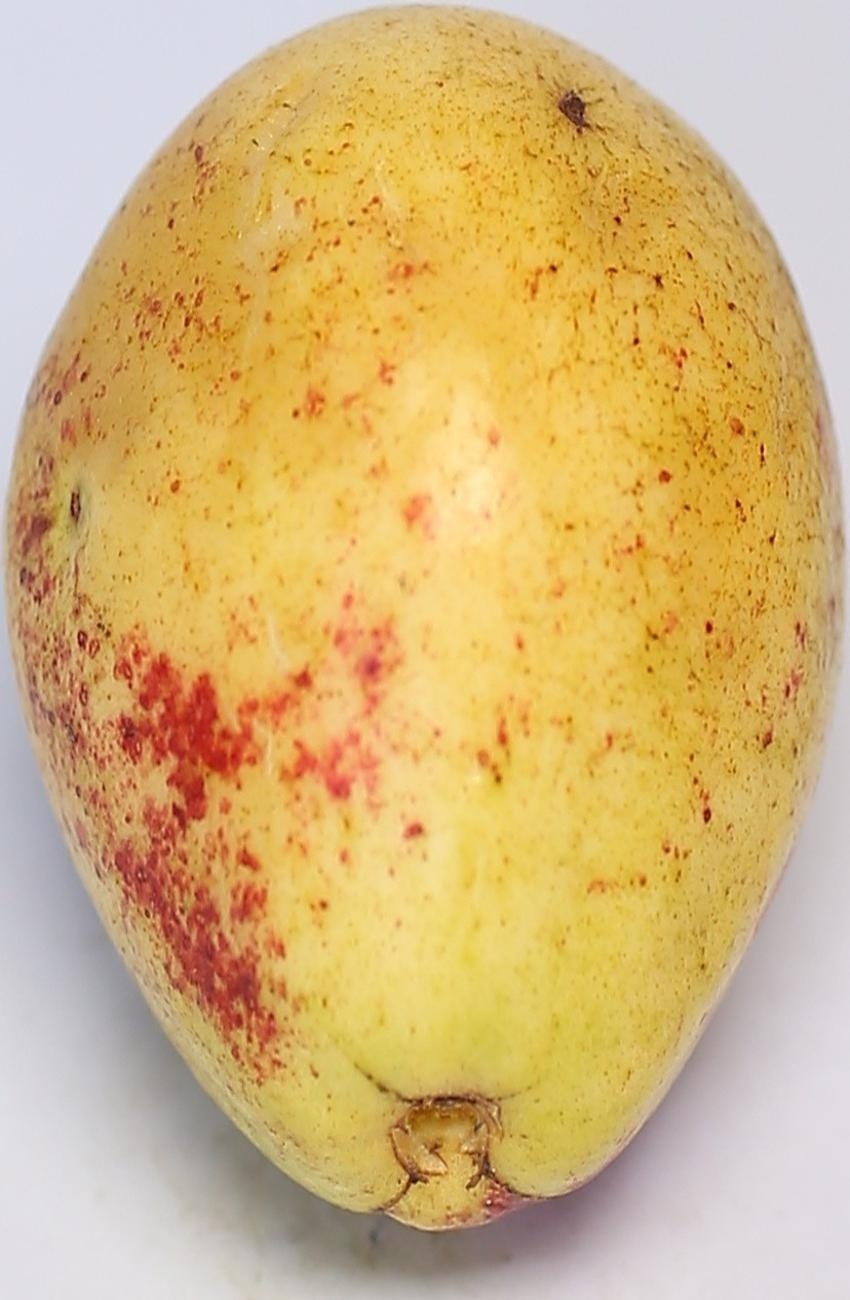
Maturity: ripe
Variety: riyali